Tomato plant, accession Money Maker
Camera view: tilt-top (135 deg); turntable rotation: 150 degrees
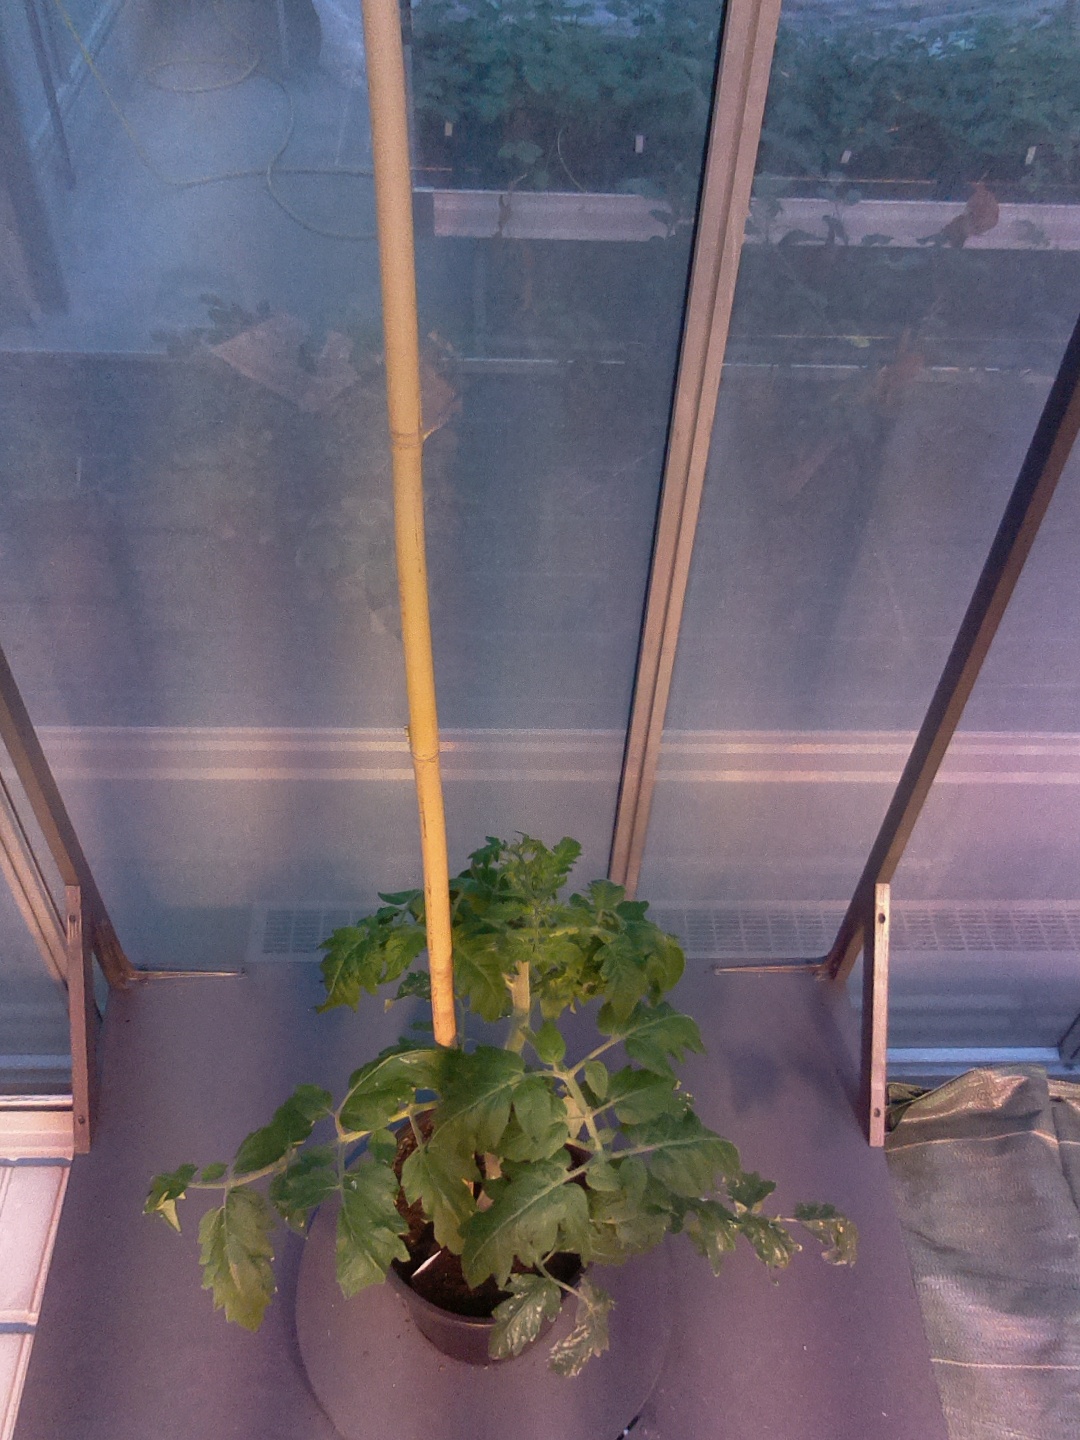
BBCH growth stage 52: 2 inflorescences visible